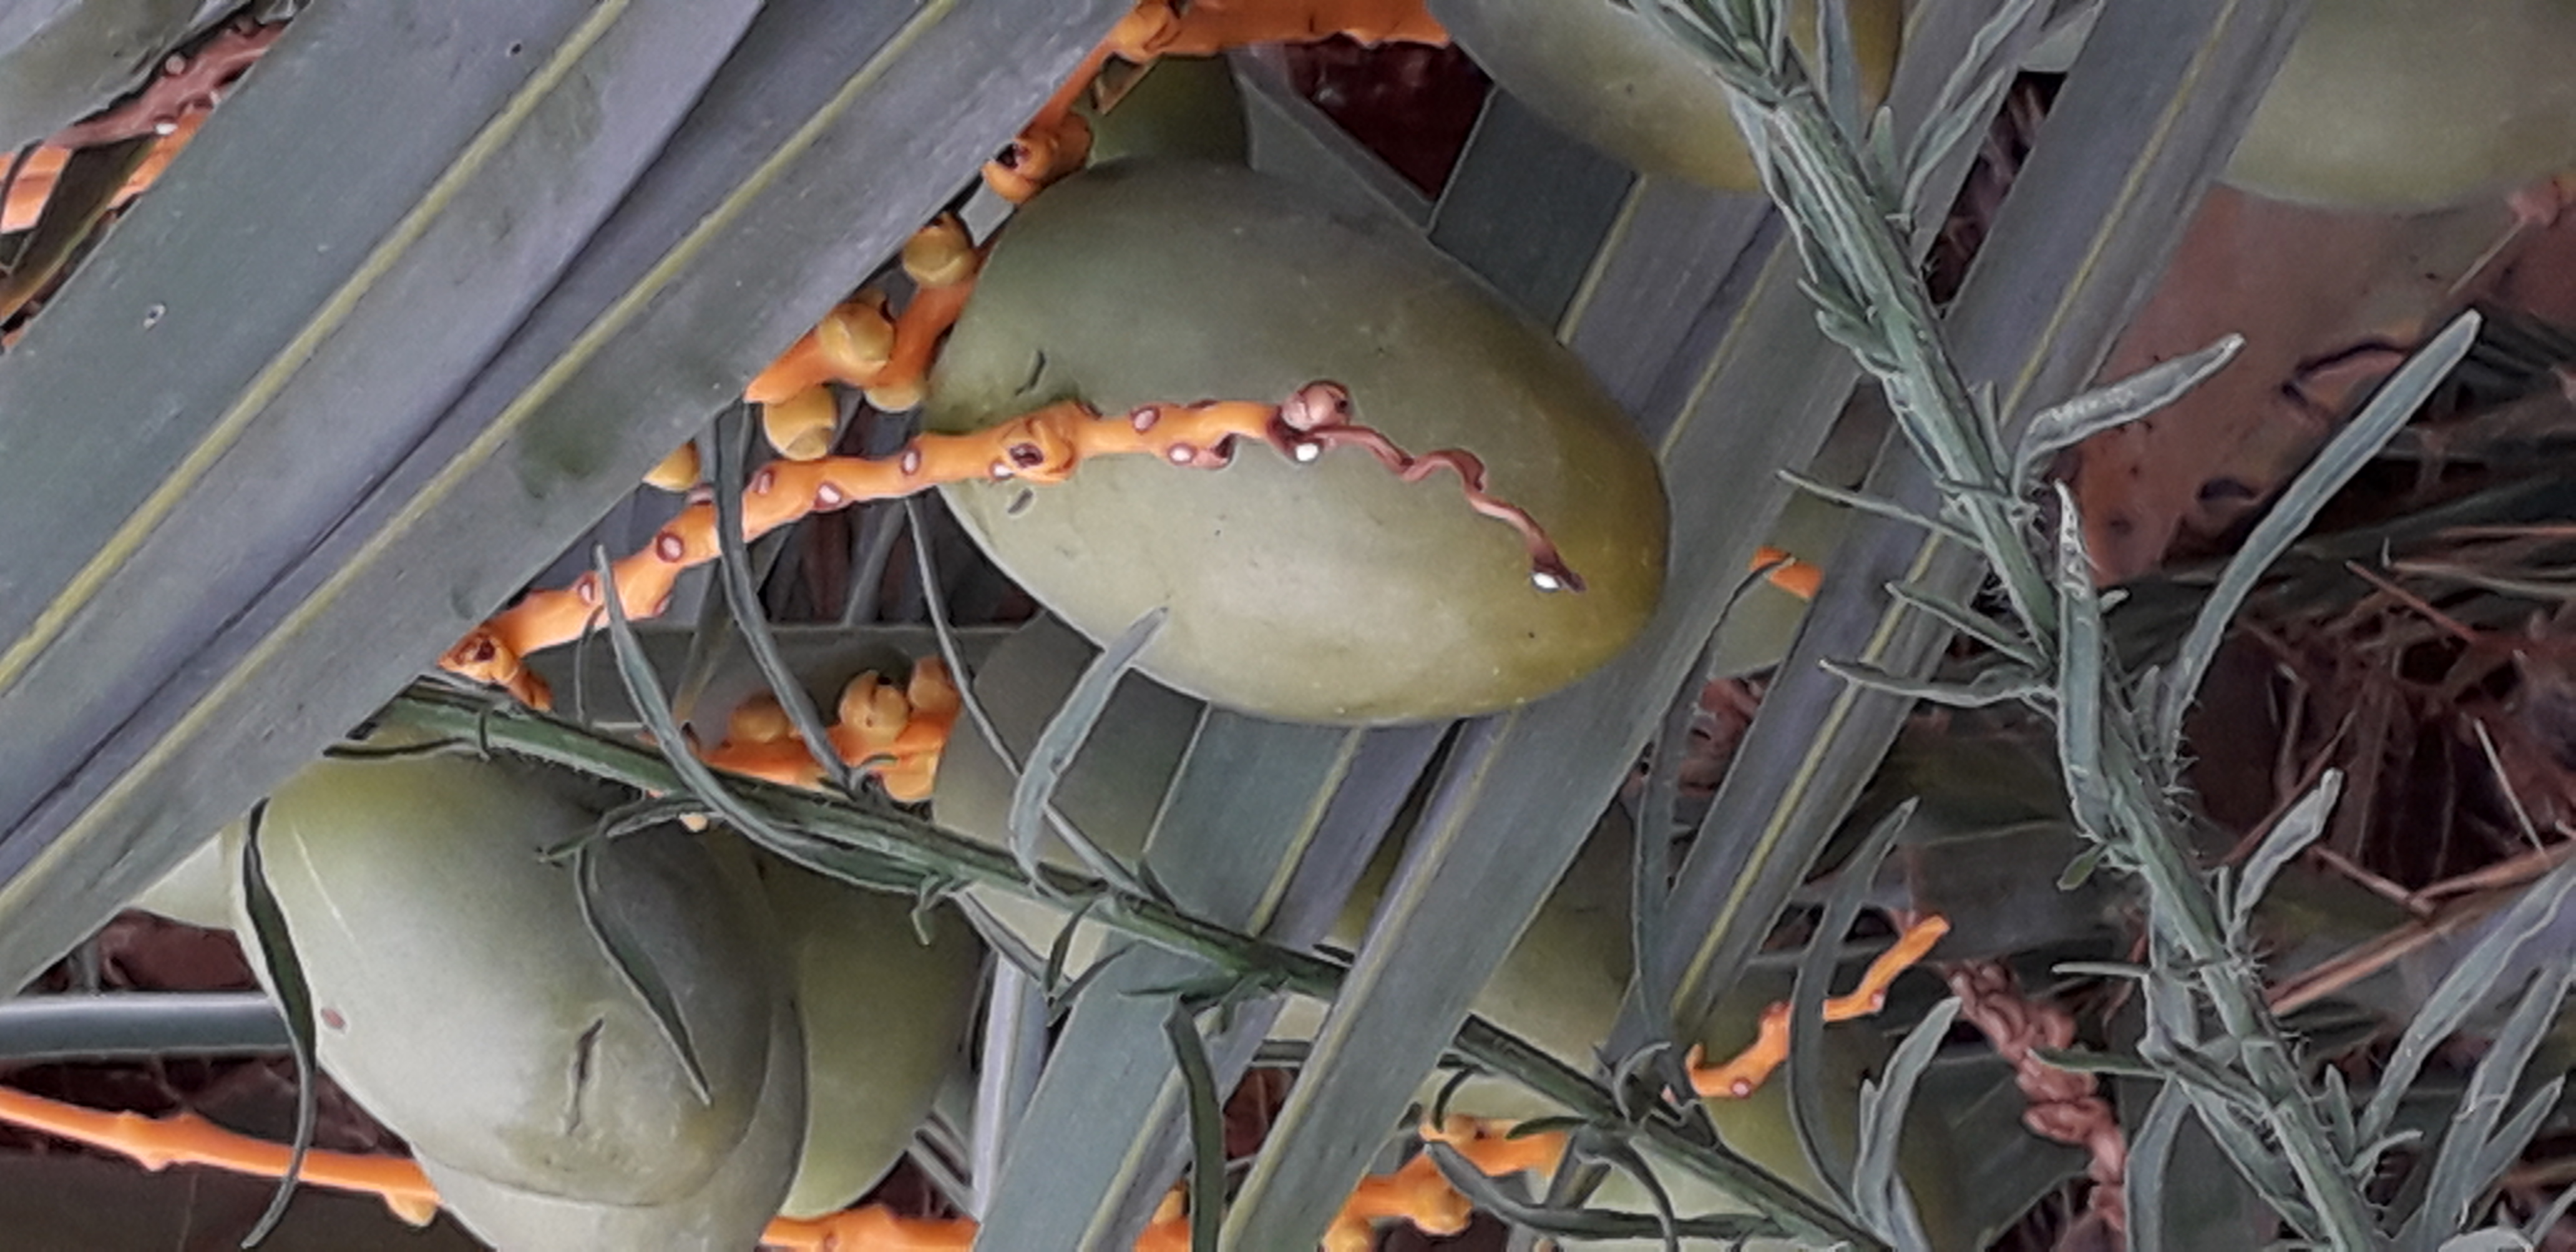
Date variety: Boumajhoul